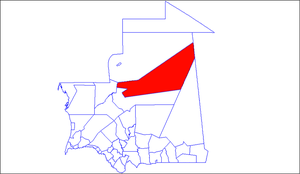
Le département d'Ouadane est l'un des quatre départements de la région de l'Adrar en Mauritanie.